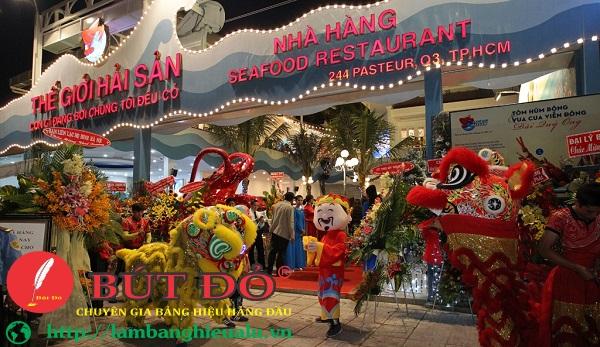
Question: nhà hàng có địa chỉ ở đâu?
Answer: nhà hàng có địa chỉ 244 pasteur, quận 3, thành phố hồ chí minh